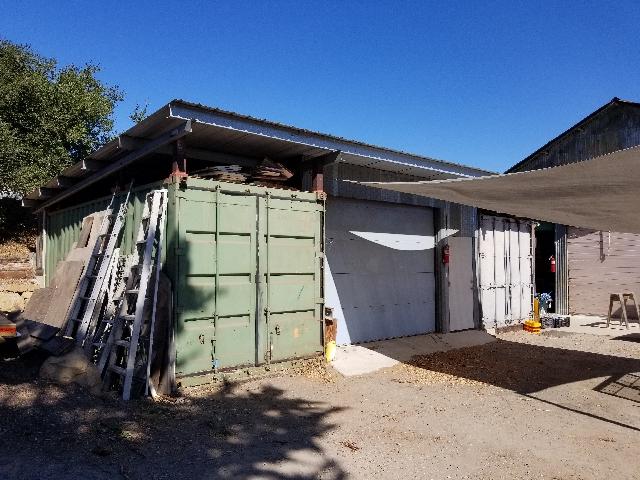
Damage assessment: no_damage